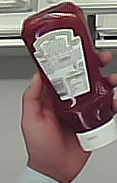
Product: heinz_ketchup